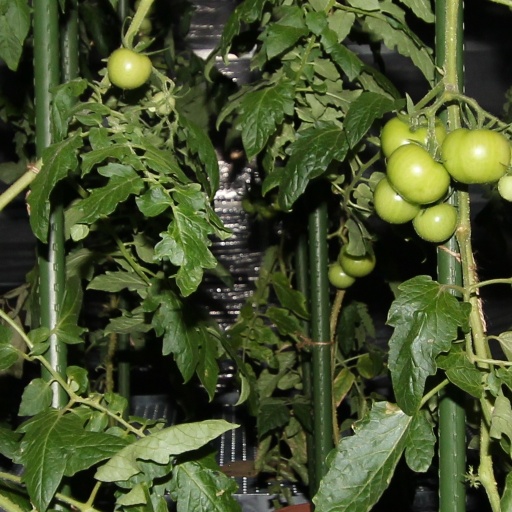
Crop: tomato